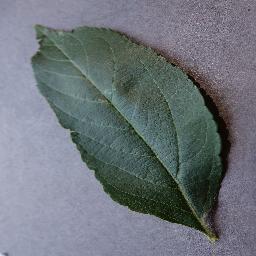
Label: Apple___healthy